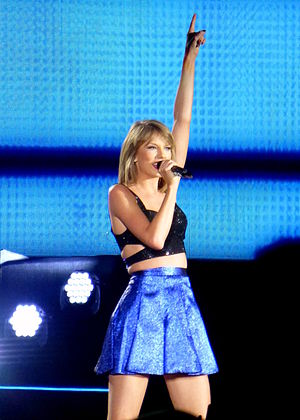
Taylor Swift / Karriere / 2014-2016: 1989, "Shake It Off", "Blank Space", "Bad Blood" og verdensturne
Taylor Swift på 1989 World Tour i 2015
Taylor Alison Swift er en amerikansk sanger, sangskriver og skuespiller.